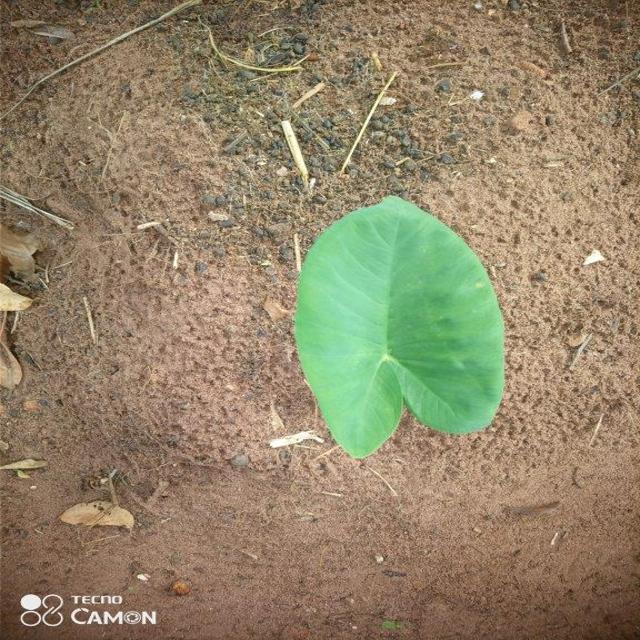
Label: Healthy